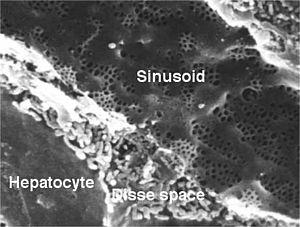
Les capillaires sont les plus fins et plus petits vaisseaux sanguins qui existent chez les vertébrés.
Les cellules de Kupffer sont les macrophages propres au foie et notamment au lobule hépatique où elles sont très nombreuses. Elles se déforment et émettent un certain nombre de prolongements cytoplasmiques.